Alveolar process

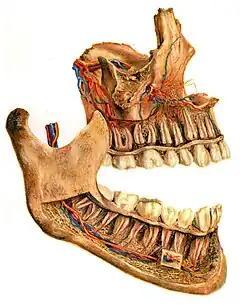
German illustration depicting interior of jawbones, with nerves, veins, and arteries leading to teeth—and thus the alveolar area

On the maxilla, the alveolar process is a ridge on the inferior surface, making up the thickest part of the bone. On the mandible it is a ridge on the superior surface. The structures hold the teeth and are encased by gums as part of the oral cavity.